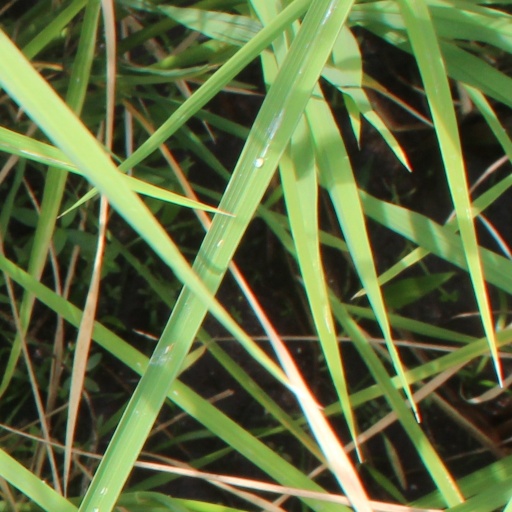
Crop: rice